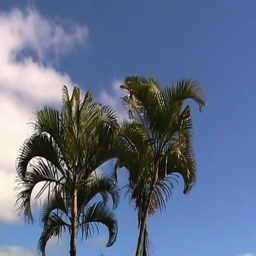
palm trees against the sky